The Seinfeld Chronicles

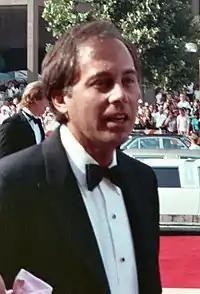
NBC executive Brandon Tartikoff was concerned the show was "Too New York, too Jewish".

Unlike the test audience, television critics generally reacted positively to the pilot, viewing it as original and innovative. "USA Today" critic Tom Green summarized it as a "crisply funny blend of stand-up routines interwoven with more traditional sitcom stuff". Eric Mink of "St. Louis Post-Dispatch" wrote that he thought the show was "unusual and intriguing", yet "quite funny". Joe Stein of the "San Diego Evening Tribune" wrote, "Not all standup comedians fit into a sitcom format, but Seinfeld does". A more negative response came from a "The Fresno Bee" critic: "I liked the concept, but Seinfeld's jokes were so dull that you hoped the standup stuff would fly by so you could get back to the story". Though the critic praised Alexander's acting, he commented that his performance was not enough to keep the show "from being just another piece of summer drivel offered up by a major commercial network".